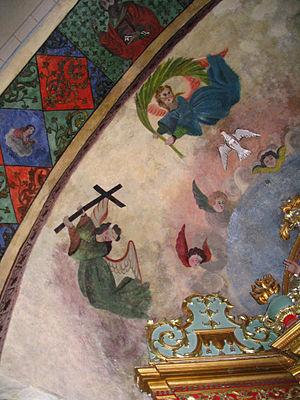
Castet est une commune française, située dans le département des Pyrénées-Atlantiques en région Nouvelle-Aquitaine.